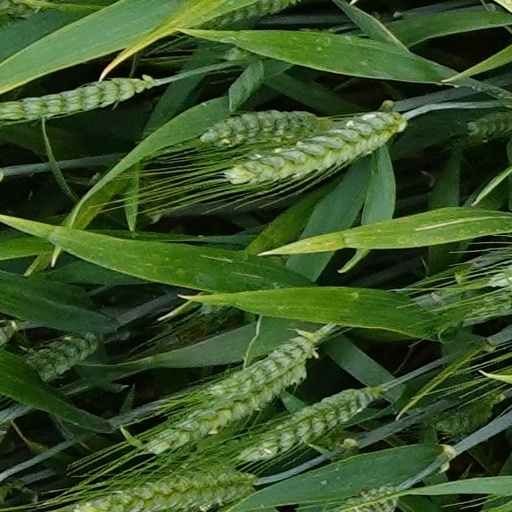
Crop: wheat